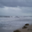
Label: sea